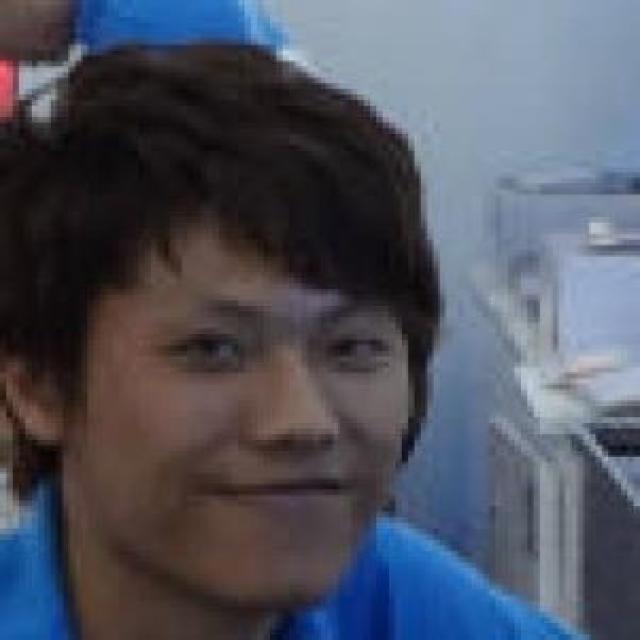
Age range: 21-44